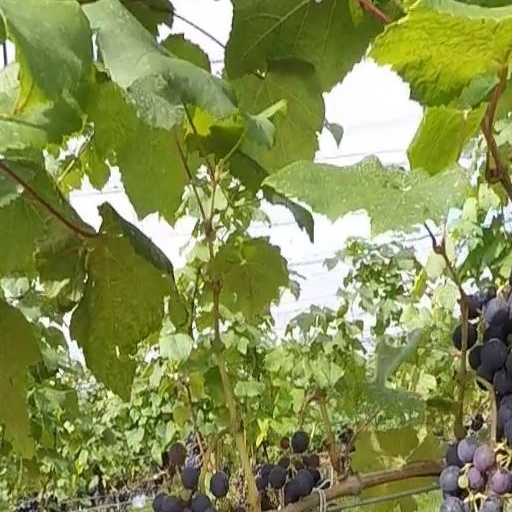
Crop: grape